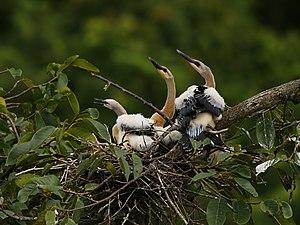
Jeunes Anhingas d'Amérique photographiés à Caño Negro, dans le Costa Rica, depuis une petite embarcation.